Bonnefantenmuseum

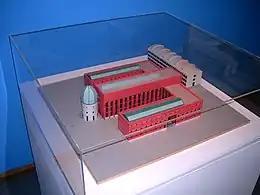
Maquette of Bonnefantenmuseum

The Bonnefanten Museum is a museum of historic, modern and contemporary art in Maastricht, Netherlands.